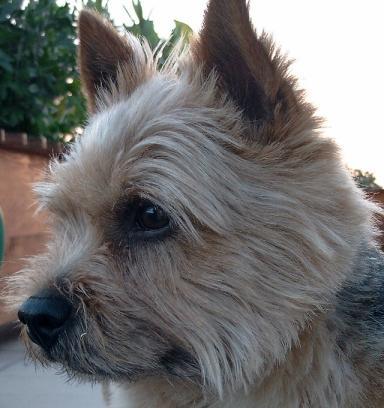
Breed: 203-n000016-Norwich_terrier